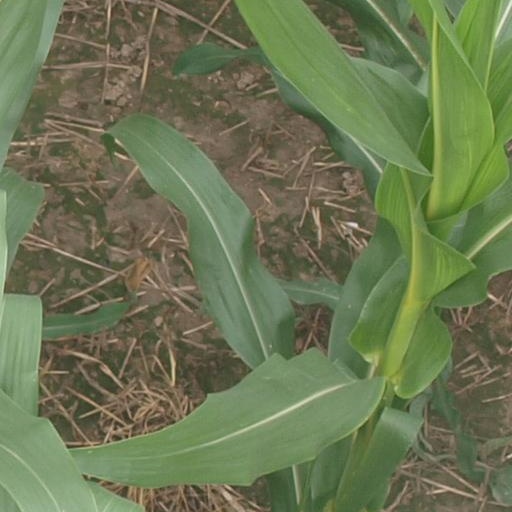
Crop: maize; corn